Bigham House

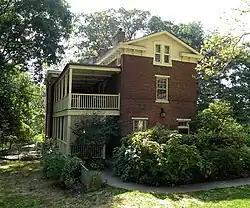

Bigham House located at 655 Pennridge Road in Chatham Village, in the Mount Washington neighborhood of Pittsburgh, Pennsylvania, was built in 1849. This was the former house of abolitionist lawyer Thomas James Bigham (1810–1884), and was "purportedly a station on the Underground Railroad." These days, this Classical Revival house is part of Chatham Village and is used as a community clubhouse known as Chatham Hall. Chatham Village is on the National Register of Historic Places and is a National Landmark District, and this house was individually added to the List of Pittsburgh History and Landmarks Foundation Historic Landmarks in 1990.